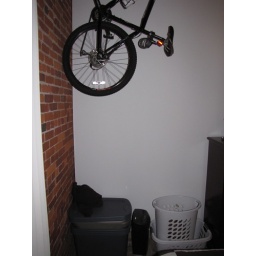
I rearranged my room so that my bed was no longer underneath the bike that is hanging from the beam.